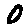
Label: 0